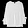
Label: Pullover